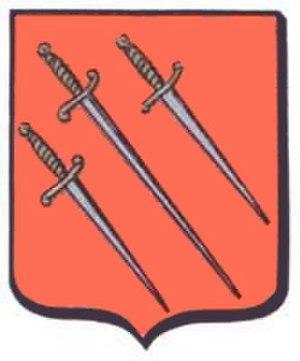
Saint-André ou Saint-André-lez-Bruges, en néerlandais Sint-Andries est une section de la ville belge de Bruges située en Région flamande dans la province de Flandre-Occidentale.